Serbs of Bosnia and Herzegovina

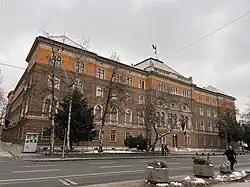
Presidency Building, the official residence of the Presidency of Bosnia and Herzegovina, Sarajevo

Austro-Hungarian rule initially resulted in a fragmentation between the citizenry of Bosnia and Herzegovina, as technically they were subjects of the Ottomans while the land belonged to Austria-Hungary. The Austro-Hungarian administration advocated the ideal of a pluralist and multi-confessional Bosnian nation. Joint Imperial Minister of Finance and Vienna-based administrator of Bosnia Béni Kállay thus endorsed Bosnian nationalism in the form of "Bošnjaštvo" ("Bosniakhood") with the aim to inspire in Bosnia's people "a feeling that they belong to a great and powerful nation".